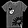
Label: T - shirt / top